Ajaib Singh

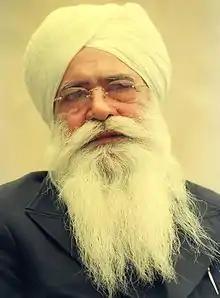

Sant Satguru Ajaib Singh, also known to his disciples as 'Sant Ji' was the spritual master in Sant Mat Radha Soami spritual tradition. He was born September 11, 1926 in Maina, District Bhatinda, Punjab, India.